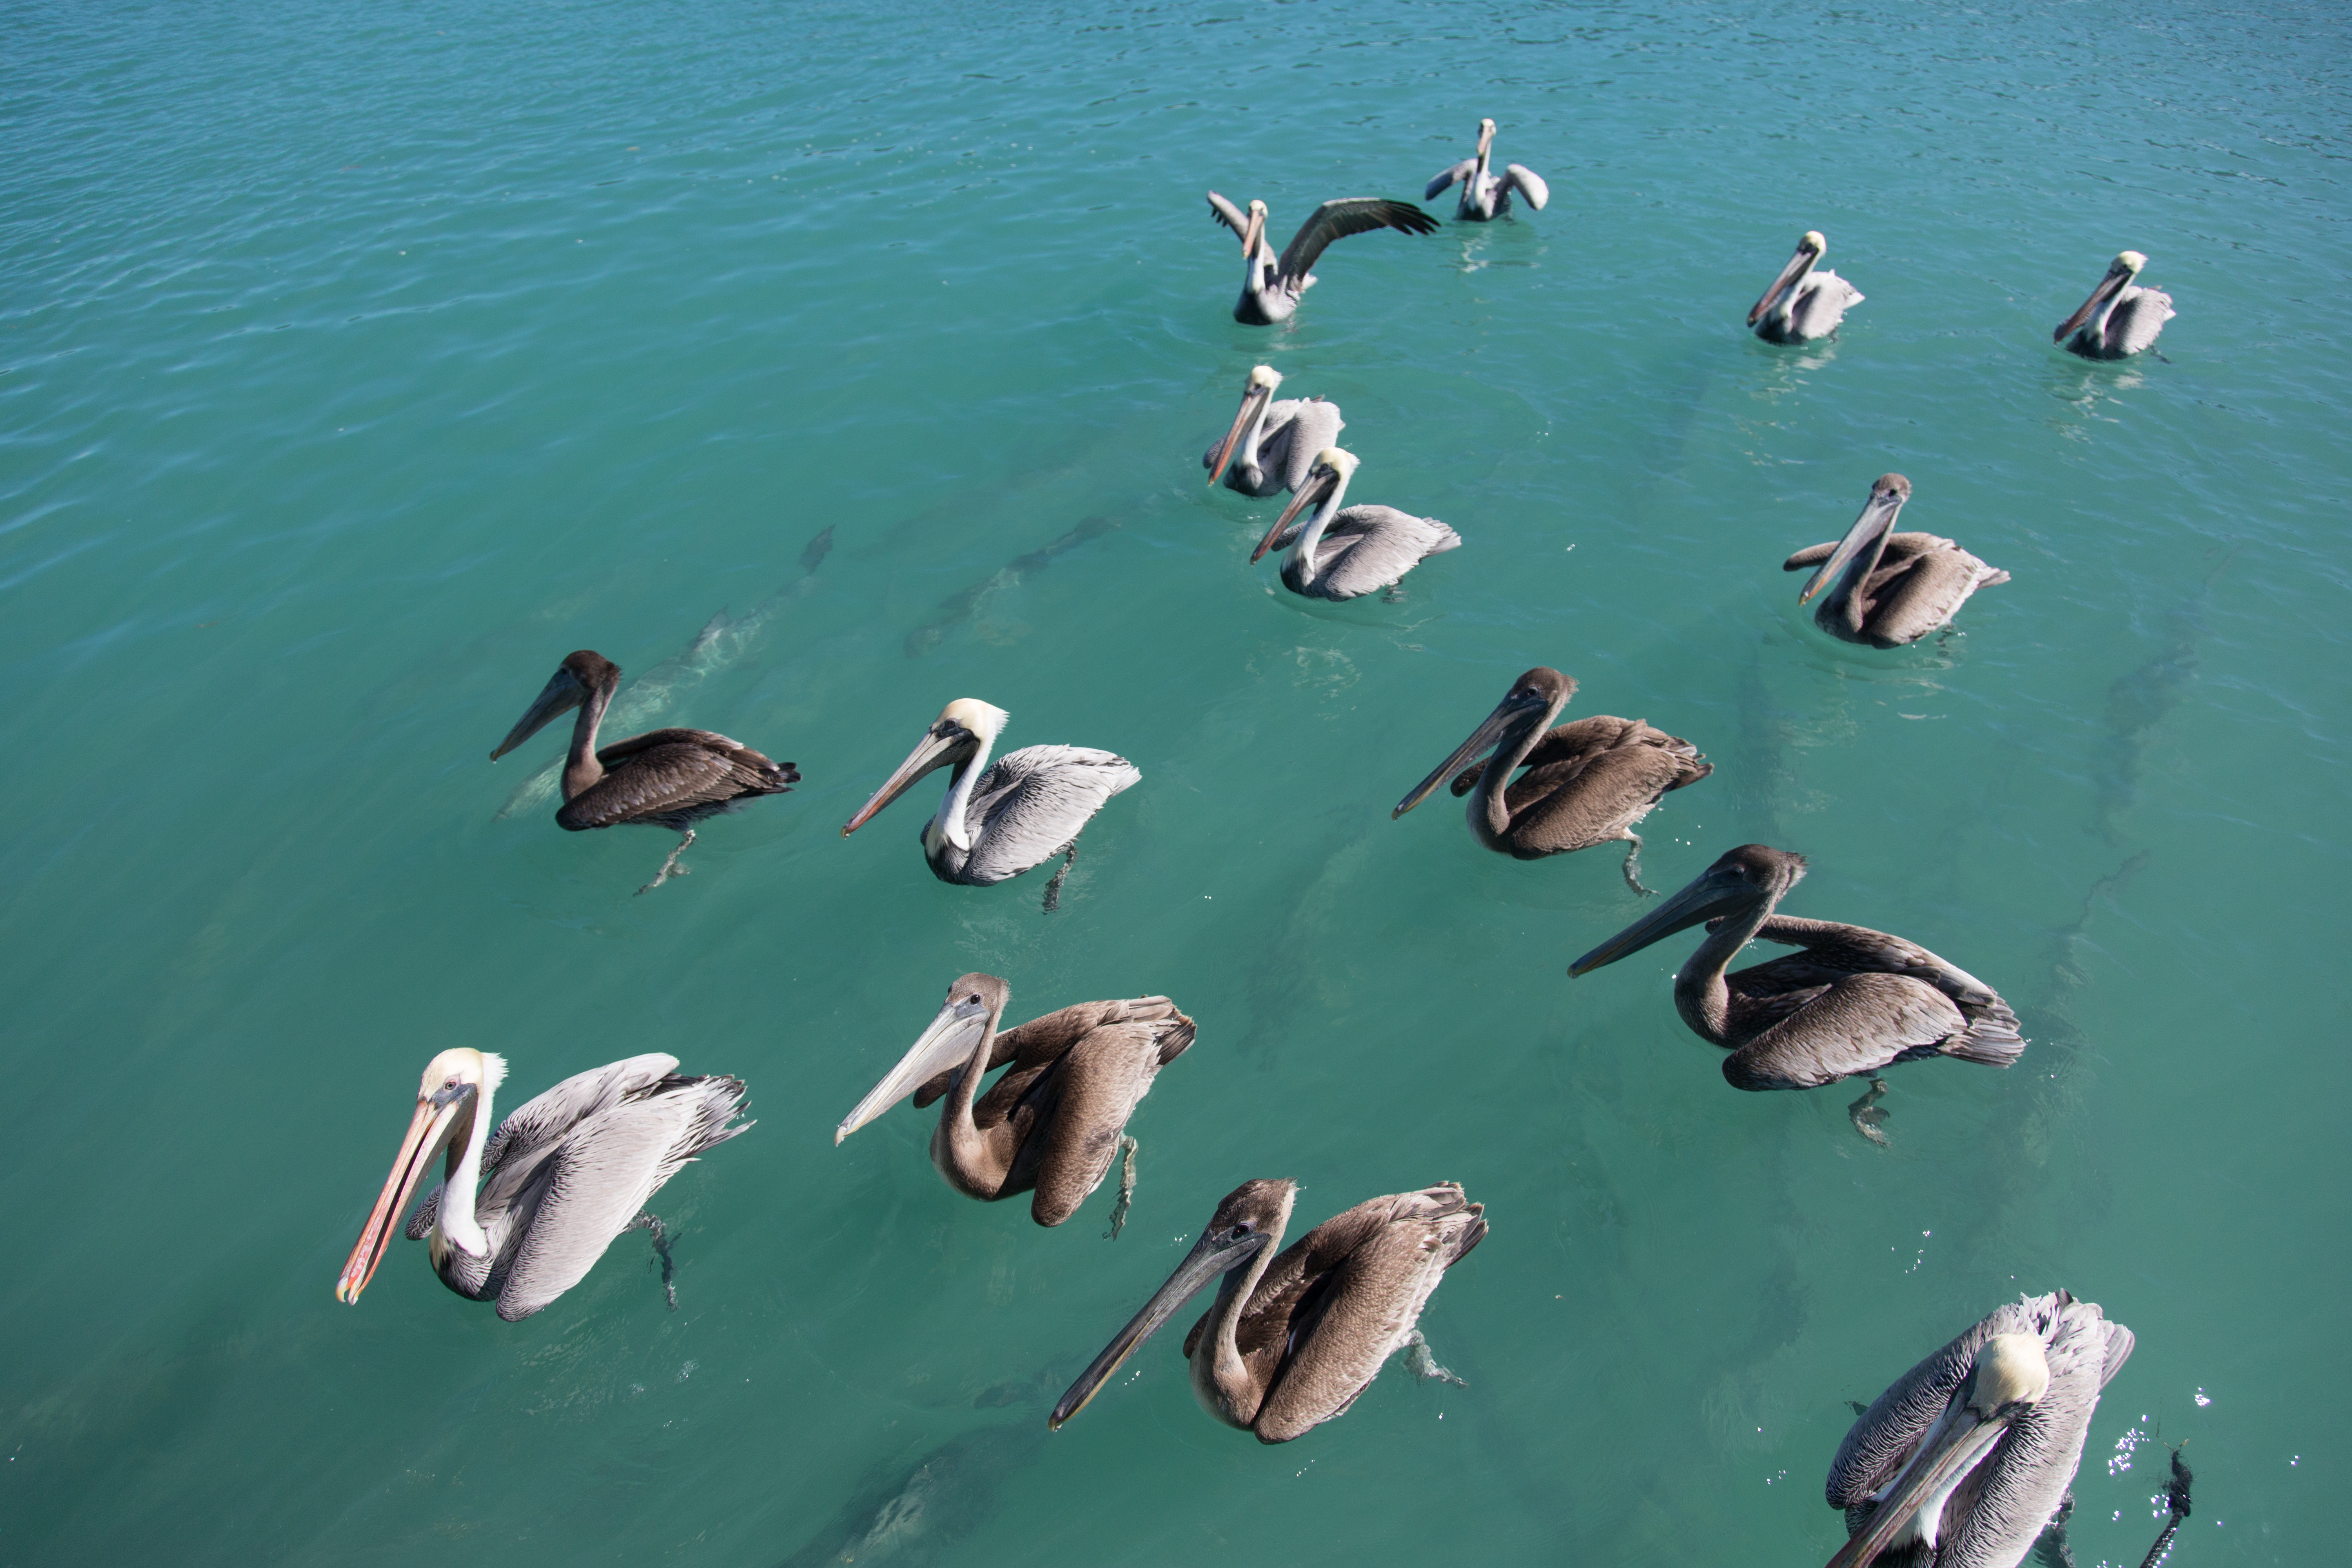
sea, water, bird, wing, pelican, seabird, travel, wildlife, tropical, fishing, biology, harbor, fauna, sunny, animals, vertebrate, water bird, florida, destinations, key west